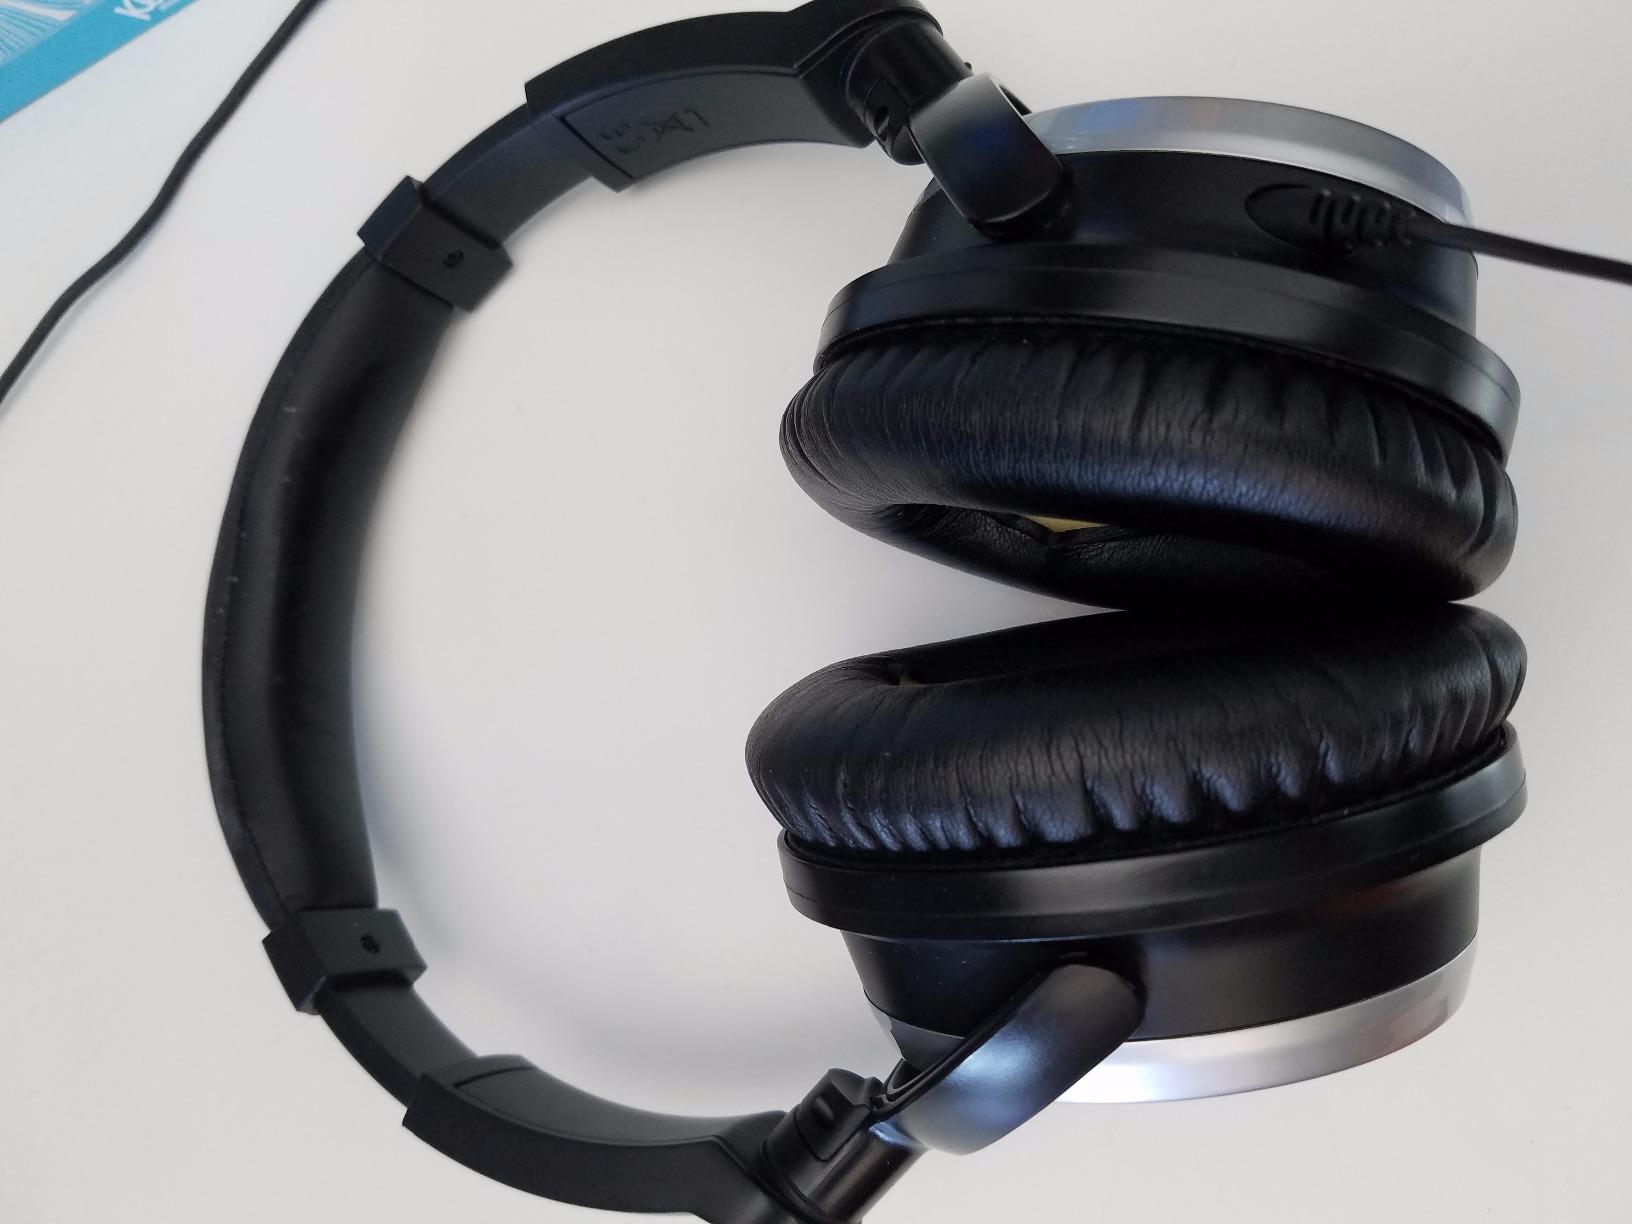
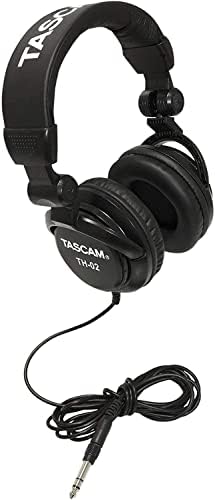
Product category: headphones
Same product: no